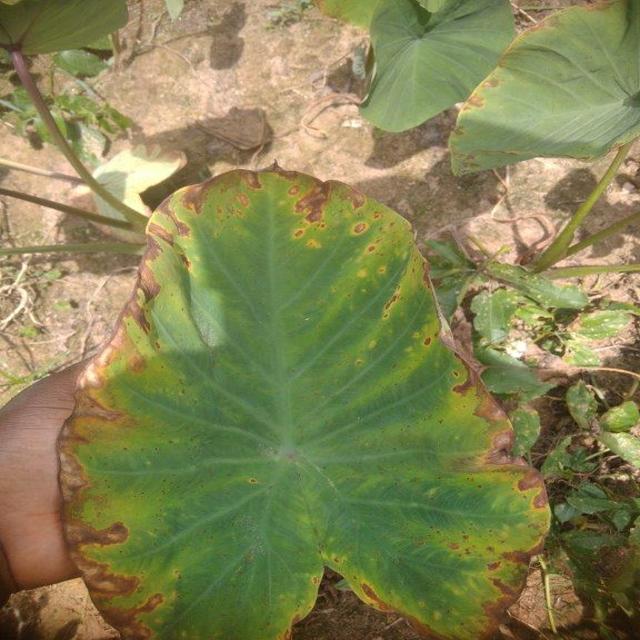
Label: Mid_Blight